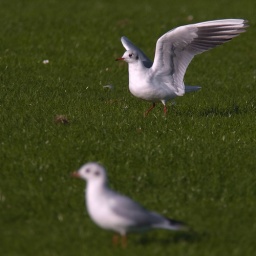
I liked the detail on the wings on this shot and the sharp contrast of the bird against the green grass too :o)